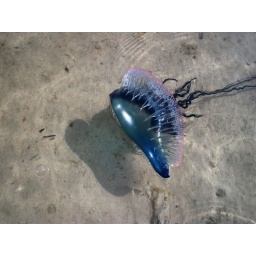
Portuguese Man-of-War in water near beach at Long Key State Park.